Jingfengmen station

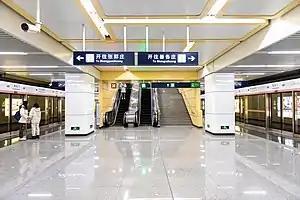
Line 14 platform 300px Line 19 platform

Jingfengmen station is a station on Lines 14 and 19 of the Beijing Subway in Fengtai District.